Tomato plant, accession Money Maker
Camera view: vertical (180 deg); turntable rotation: 30 degrees
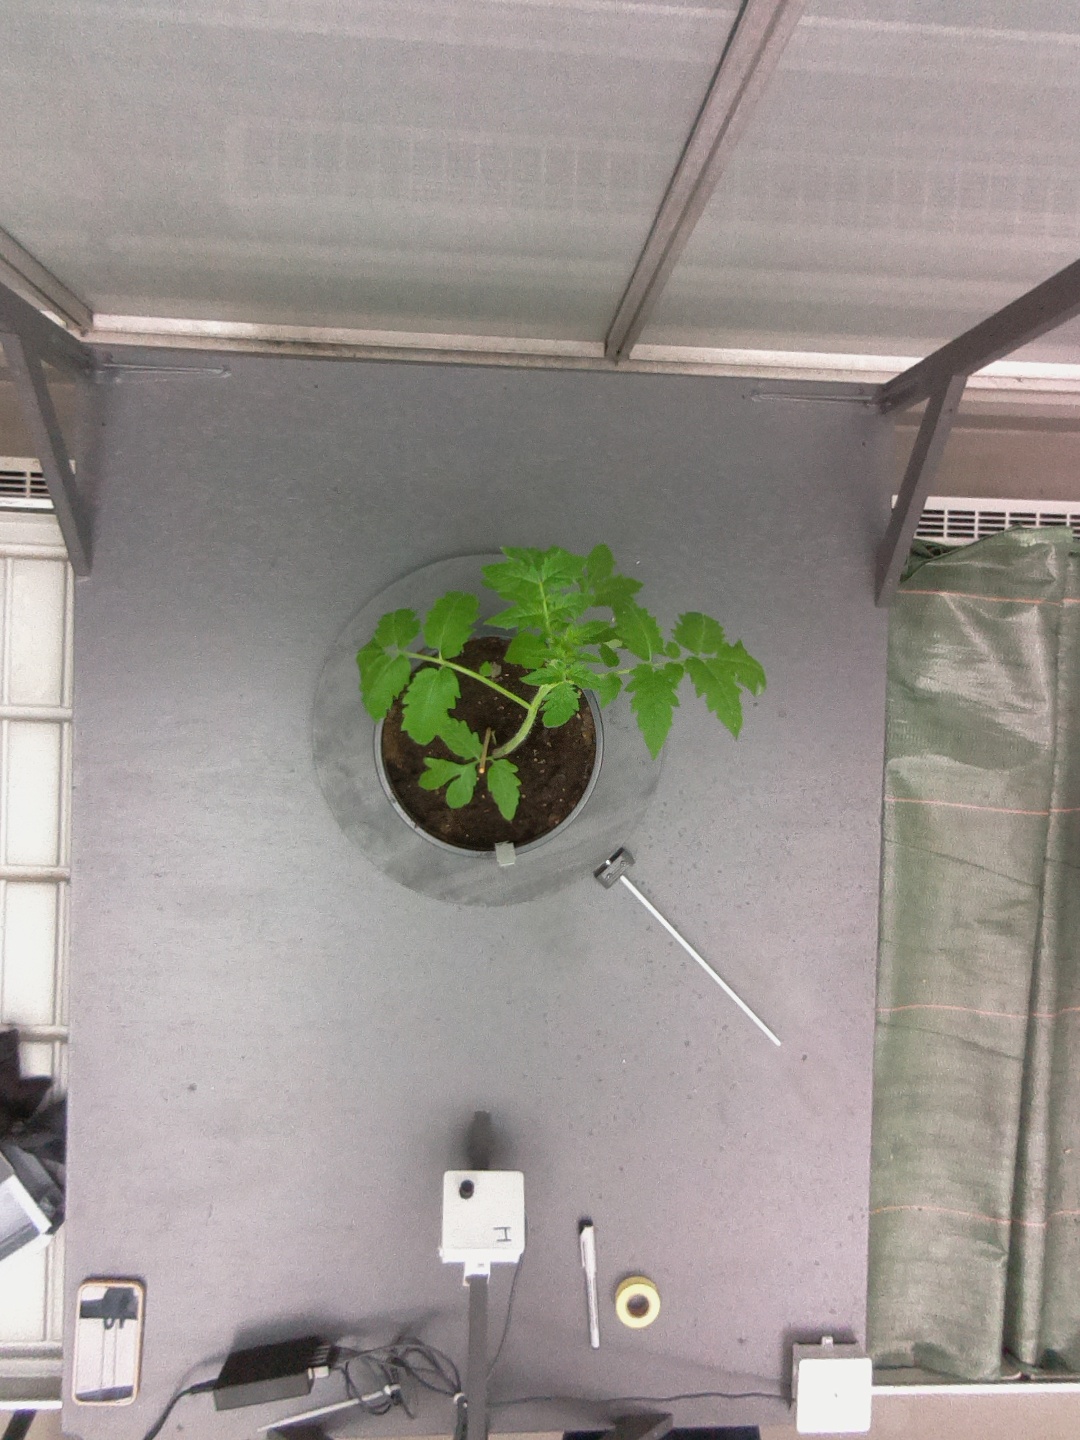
BBCH growth stage 13: 6 of true leaves visible